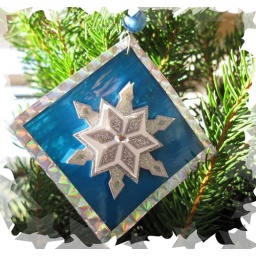
stained glass ornament in blue with snowflake on Etsy